A Hero's Song

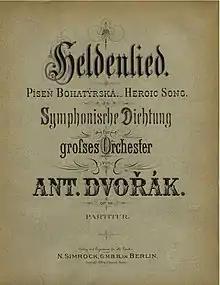
Title page of the first edition of "A Hero's Song", published in 1899

A Hero's Song, Op. 111, B. 199, also called Heroic Song for Orchestra, is a symphonic poem for orchestra composed by Antonín Dvořák between August 4 and October 25, 1897. It was premiered in Vienna in on December 4, 1898, with Gustav Mahler conducting the Vienna Philharmonic, and was later published in Berlin in 1899. Unlike Dvořák's other symphonic poems, this work is not based upon a specific text, and it may have been intended to be autobiographical. The piece is mostly energetic and triumphant, but it includes a slower section containing a funeral march. A typical performance lasts approximately 22 minutes.